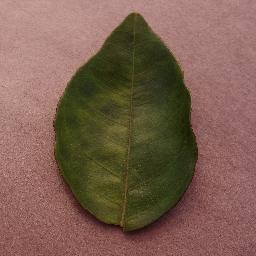
Label: Orange___Haunglongbing_(Citrus_greening)